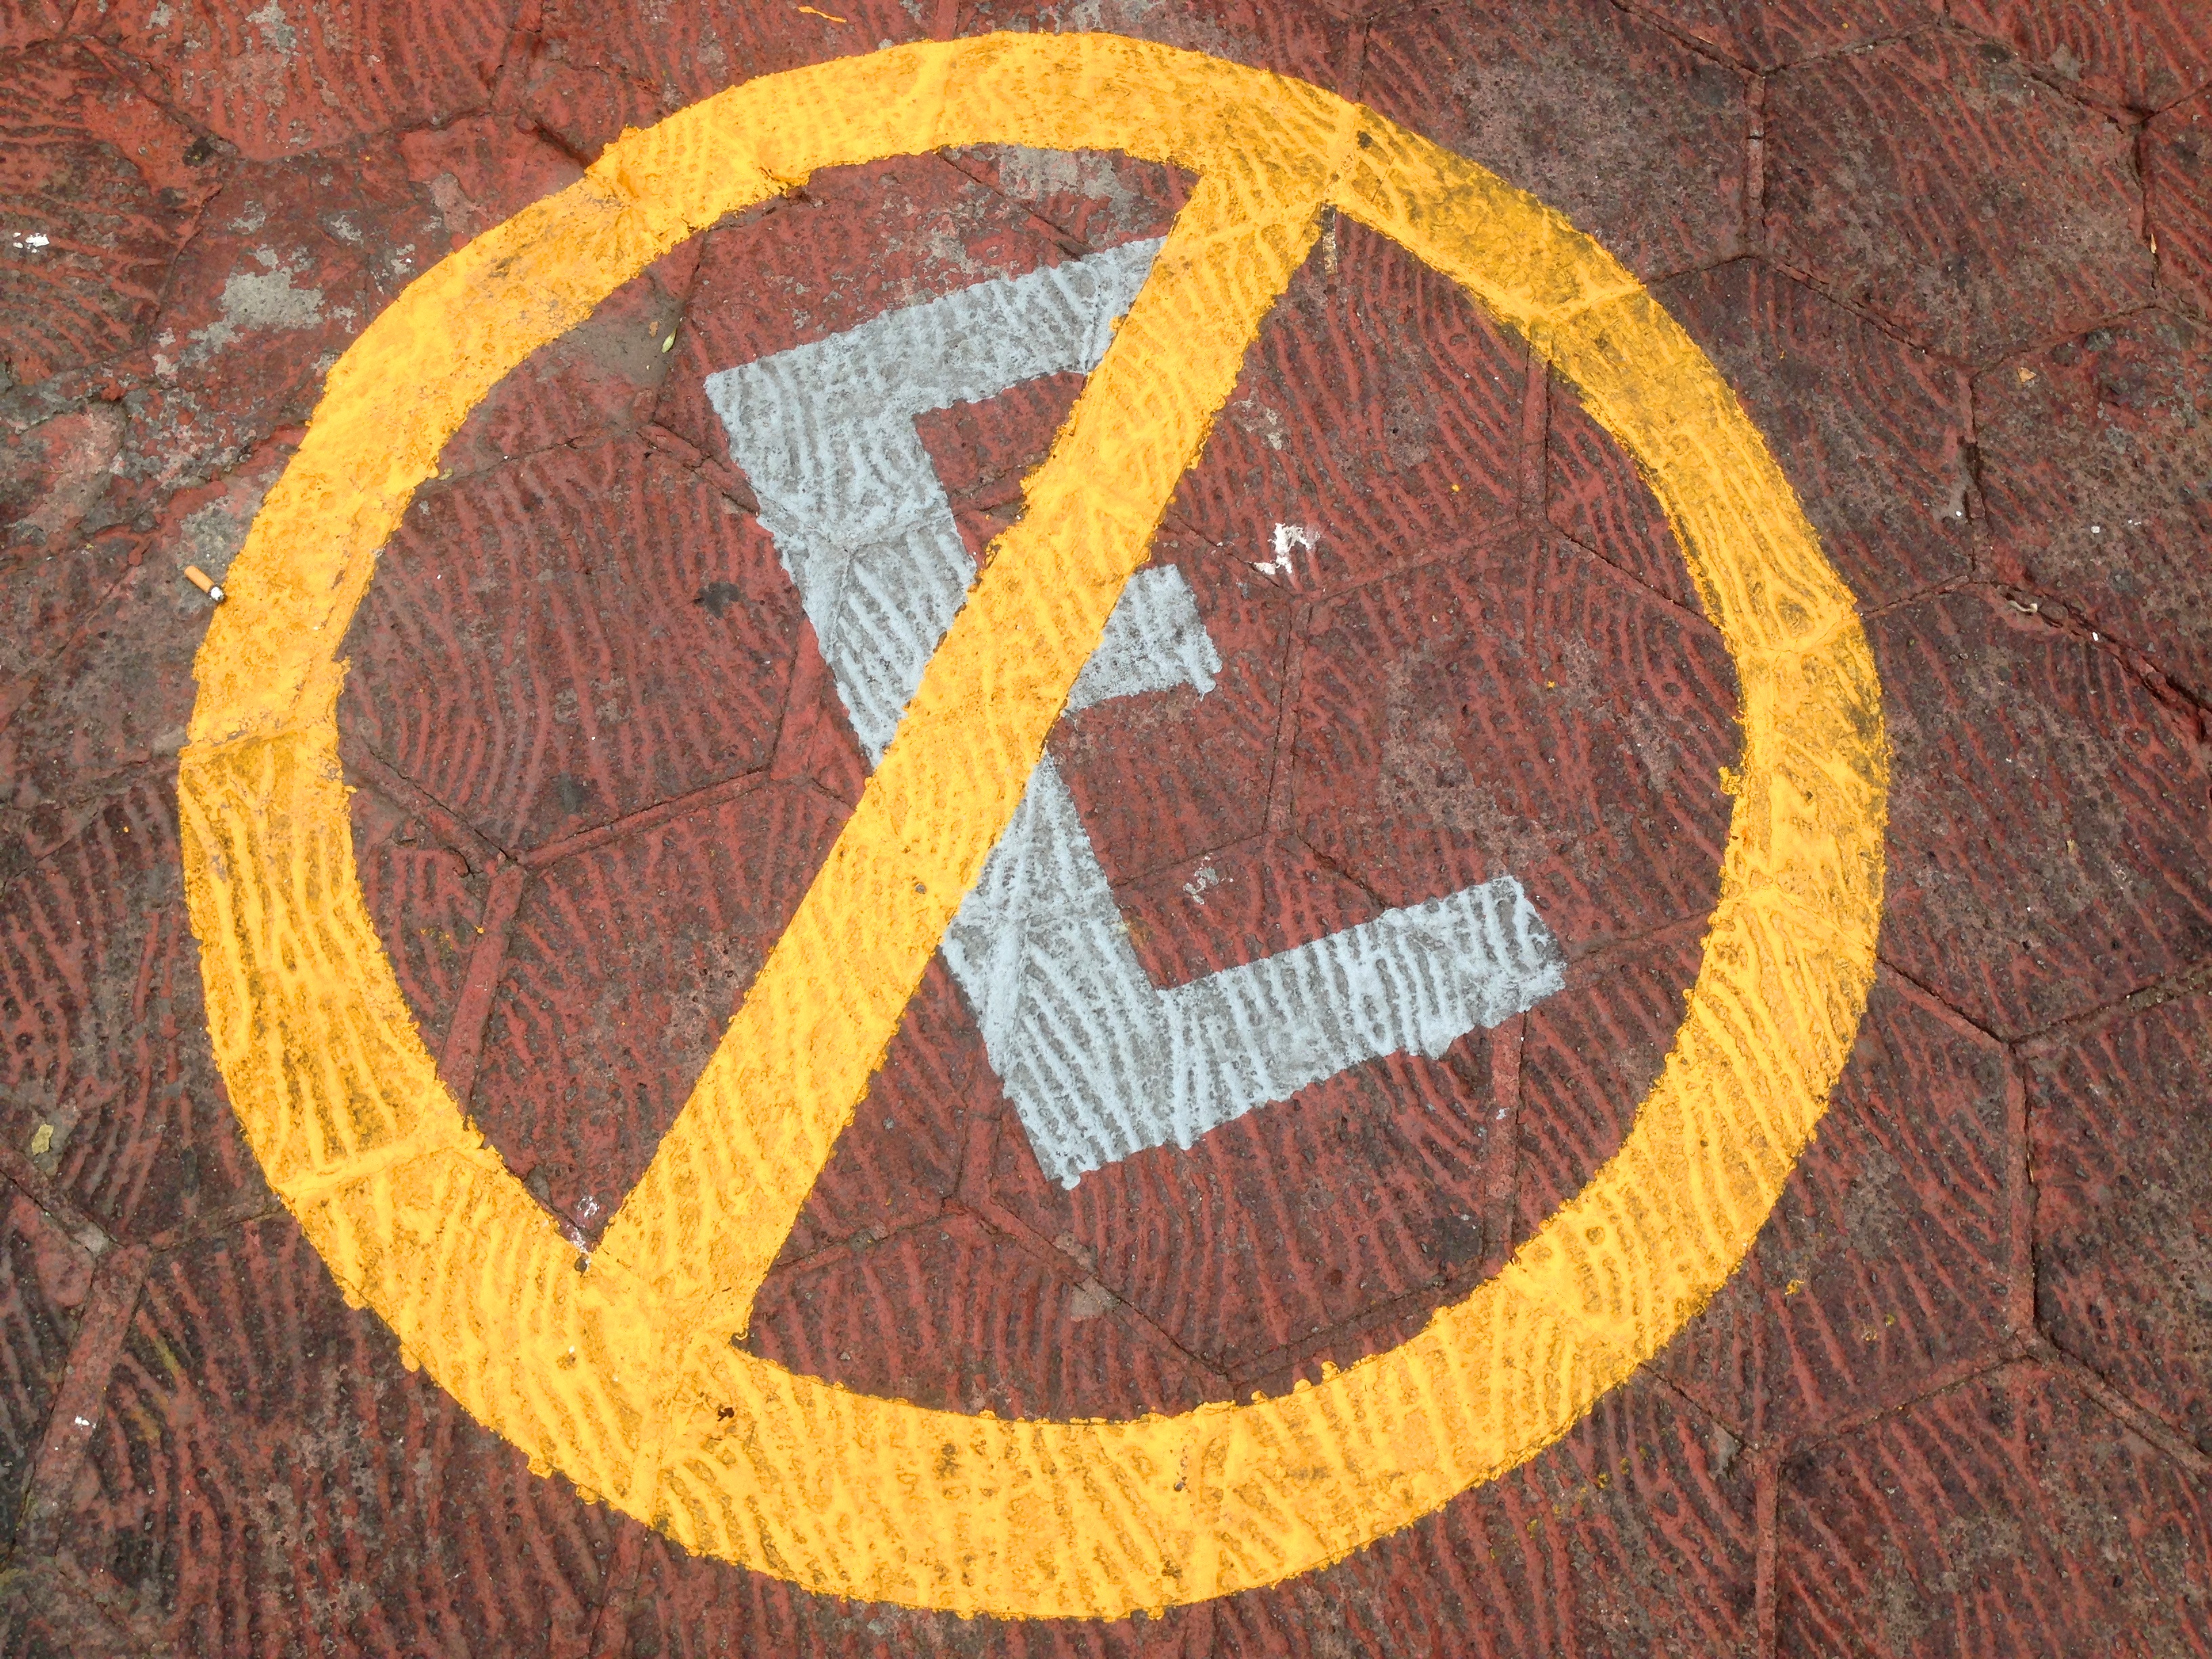
number, yellow, circle, font, art